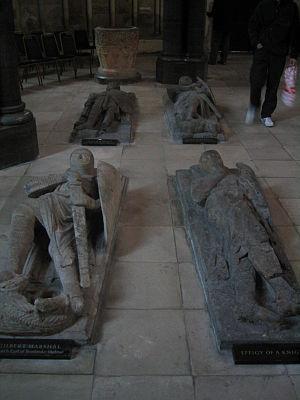
L'église du Temple est une église du XIIᵉ siècle, située à Londres entre Fleet Street et la Tamise, construite par et pour les chevaliers du Temple, et dédiée à sainte-Marie. Depuis 1608, elle sert de chapelle aux deux Inns of Court londoniennes, qui sont des institutions de formation professionnelle pour les avocats et les juges. Elle est célèbre pour sa nef ronde et pour ses tombeaux à gisant. Elle a été fortement endommagée pendant la Seconde Guerre mondiale mais a été en grande partie reconstruite. Le quartier entourant l'église du Temple est connu sous le nom de "Temple" et se situe d'ailleurs tout près de la station de métro du même nom.